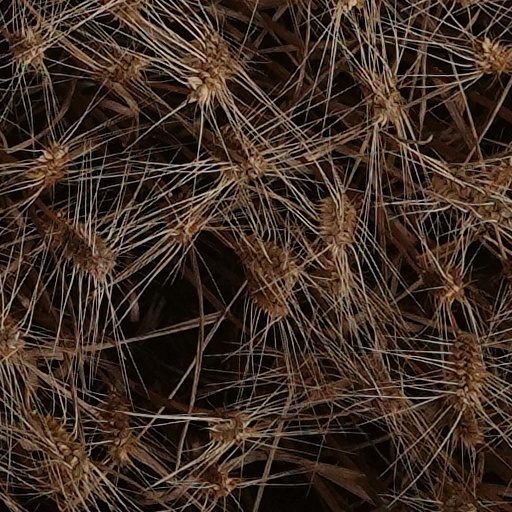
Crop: wheat